Wildlife of Cameroon

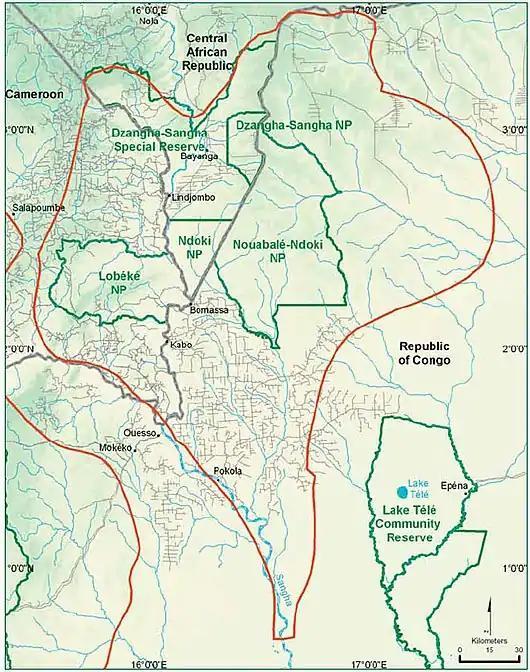
The Sangha Tri National Landscape. The park is labelled.

Conservation efforts in the Sangha River Tri-national Protected Area are in place in a trans-boundary program sponsored by the World Wide Fund for Nature (WWF) with participation by the Central African Republic, the Congo and the Cameroon. This covers a total area of encompassing the Dzanga Sangha Special Reserve (the second largest area in the world) in the Central African Republic, which incorporates within its ambit the Nouabalé-Ndoki National Park in the Republic of Congo (Brazzaville) and the Lobéké National Park in Cameroon. Appropriate actions are under implementation in respect of anti-poaching, research and the promotion of tourism to the rain forests (the mammal species of particular interest are elephants, apes, ranging from western lowland gorilla to chimpanzees and bongo). The three park-administrations and the prefects of the three countries meet often to ensure proper monitoring of the conservation activities. Patrolling of the parks is a regular joint effort to prevent poaching, smuggling of ivory and unauthorized fishing and carriage of fire arms in the reserve park